Sky position (RA, Dec in degrees): 216.832, 16.552
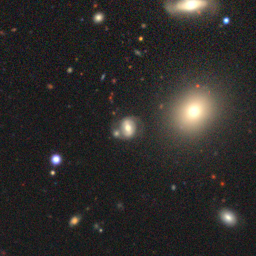
Galaxy morphology: Merging Galaxies